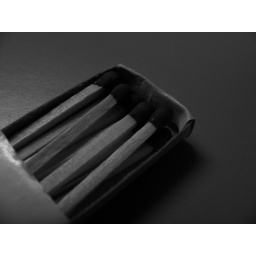
Straight from the camera, black and white shot of a box of matches, unedited, i like the detail in the furthest match